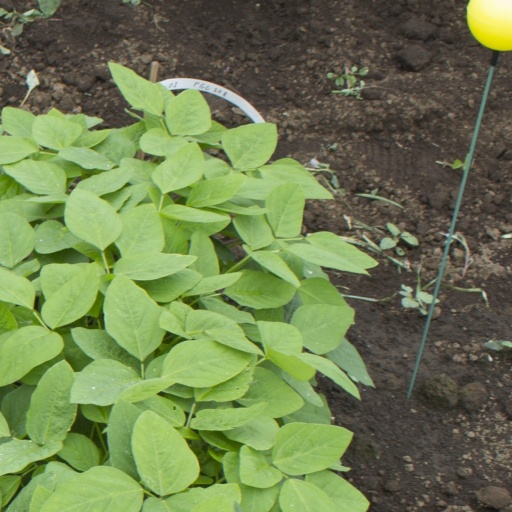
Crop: soybean